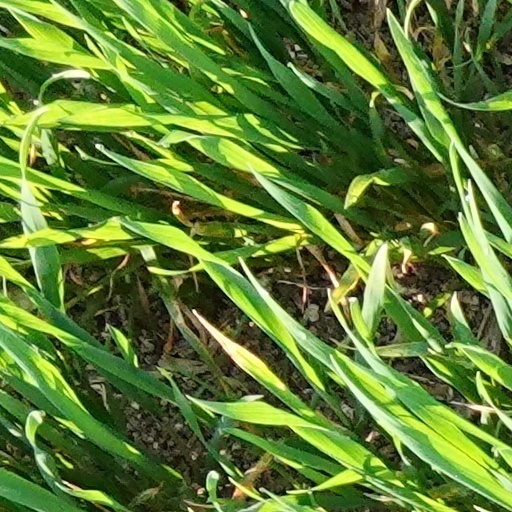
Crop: wheat